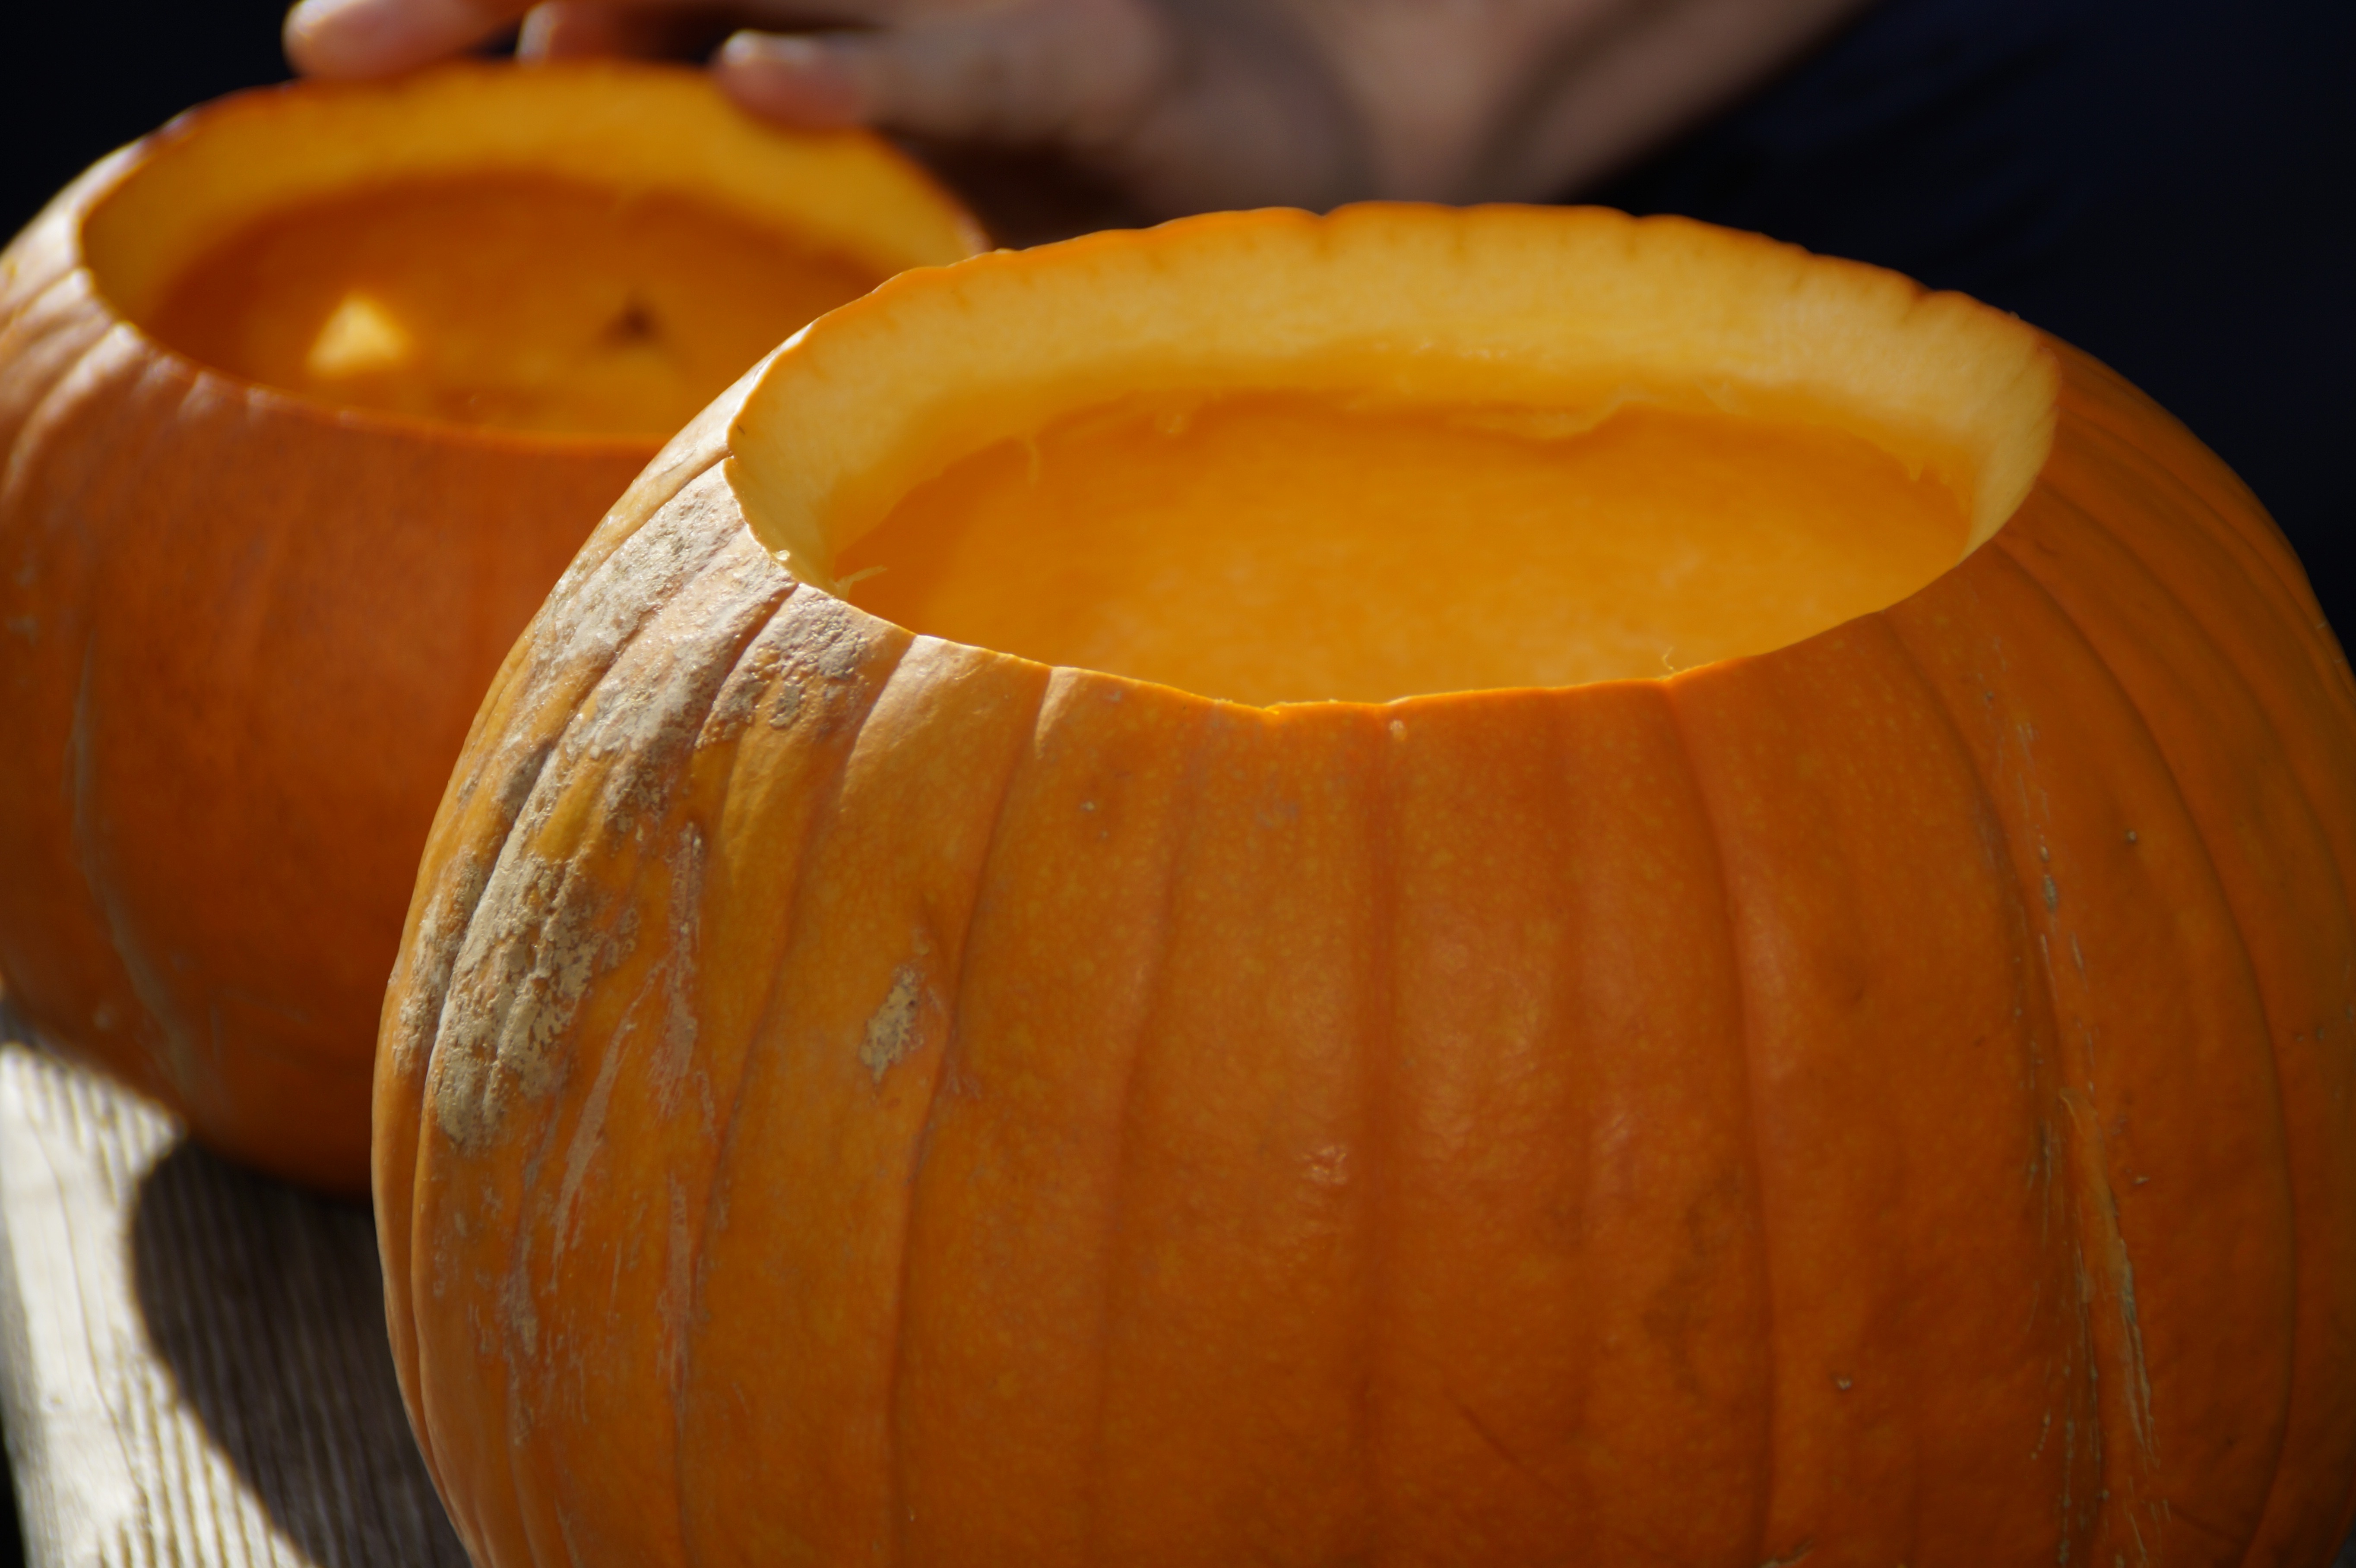
decoration, orange, produce, autumn, pumpkin, halloween, empty, thanksgiving, jack o lantern, decorative, bright, seasonal, calabaza, carving, pumpkins, pumpkin ghost, autumn decoration, hollow, sleeve, halloweenkuerbis, hollowed out, man made object, carve pumpkin ghost, diy pumpkin ghost, winter squash